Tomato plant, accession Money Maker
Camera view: tilt-top (135 deg); turntable rotation: 330 degrees
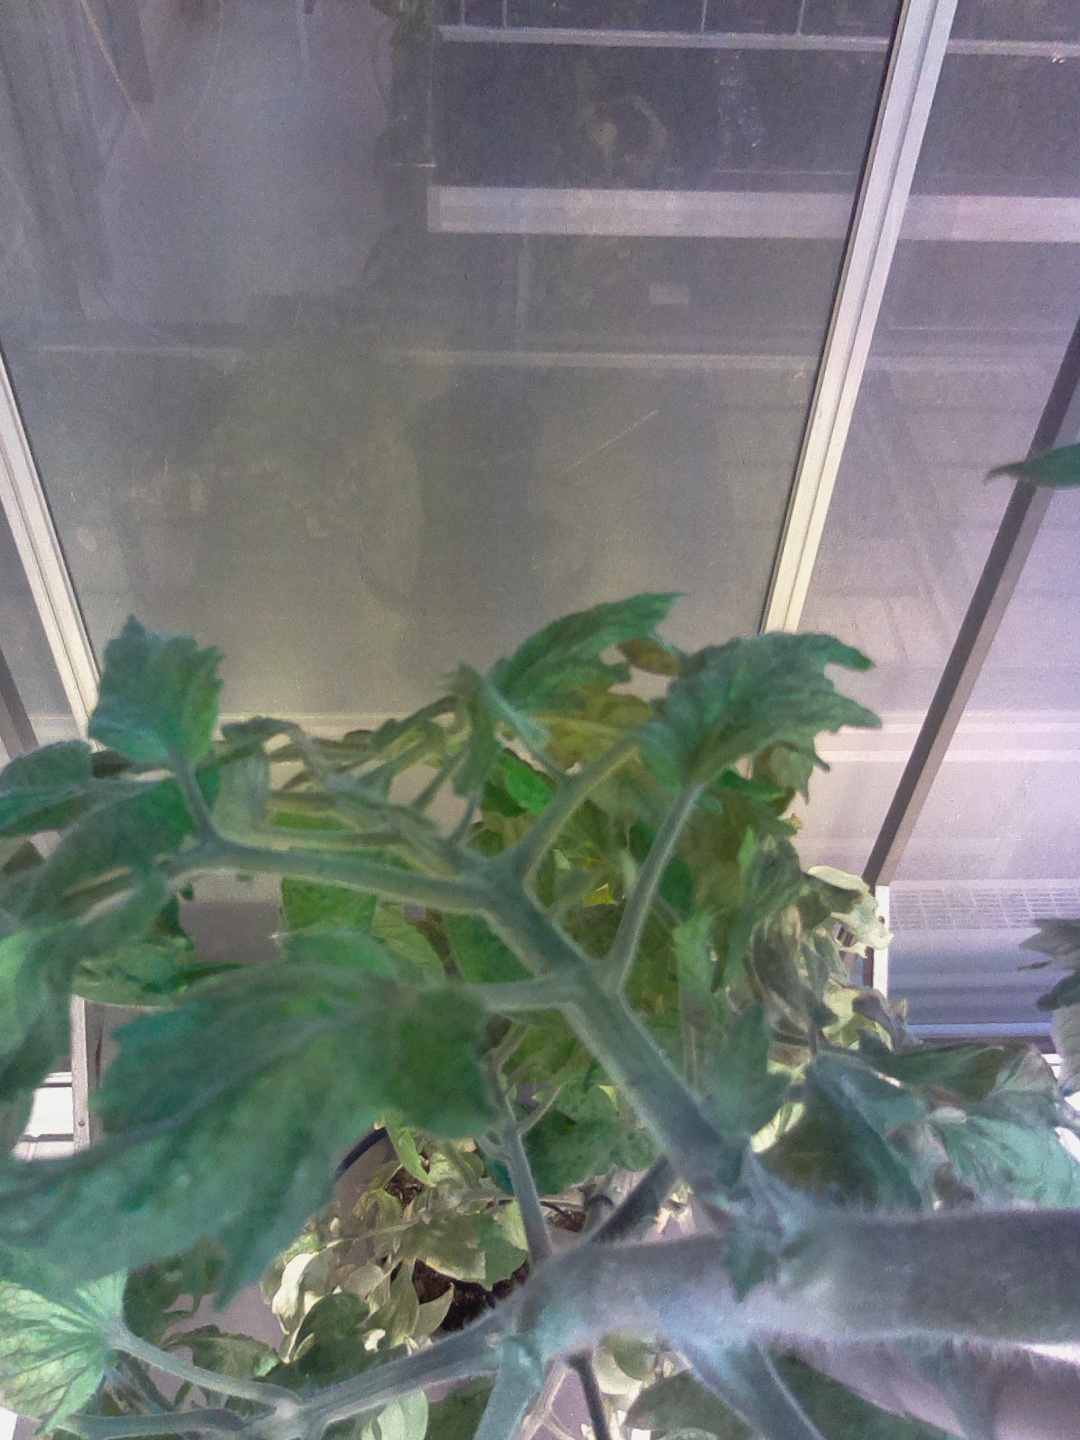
BBCH growth stage 78: 80% -90% of final fruit size